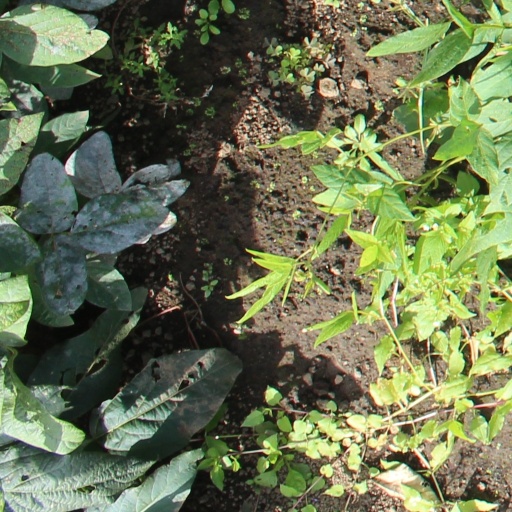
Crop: soybean